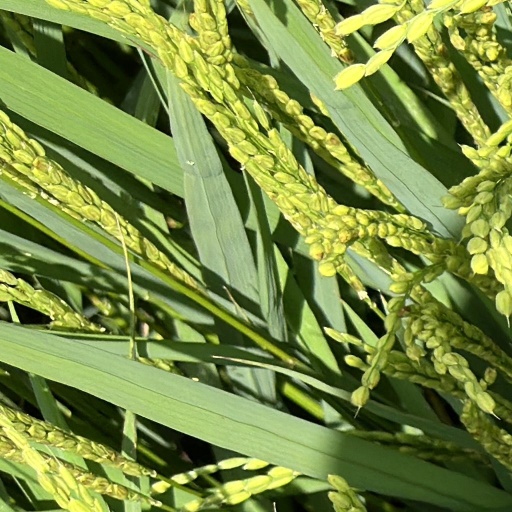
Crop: rice